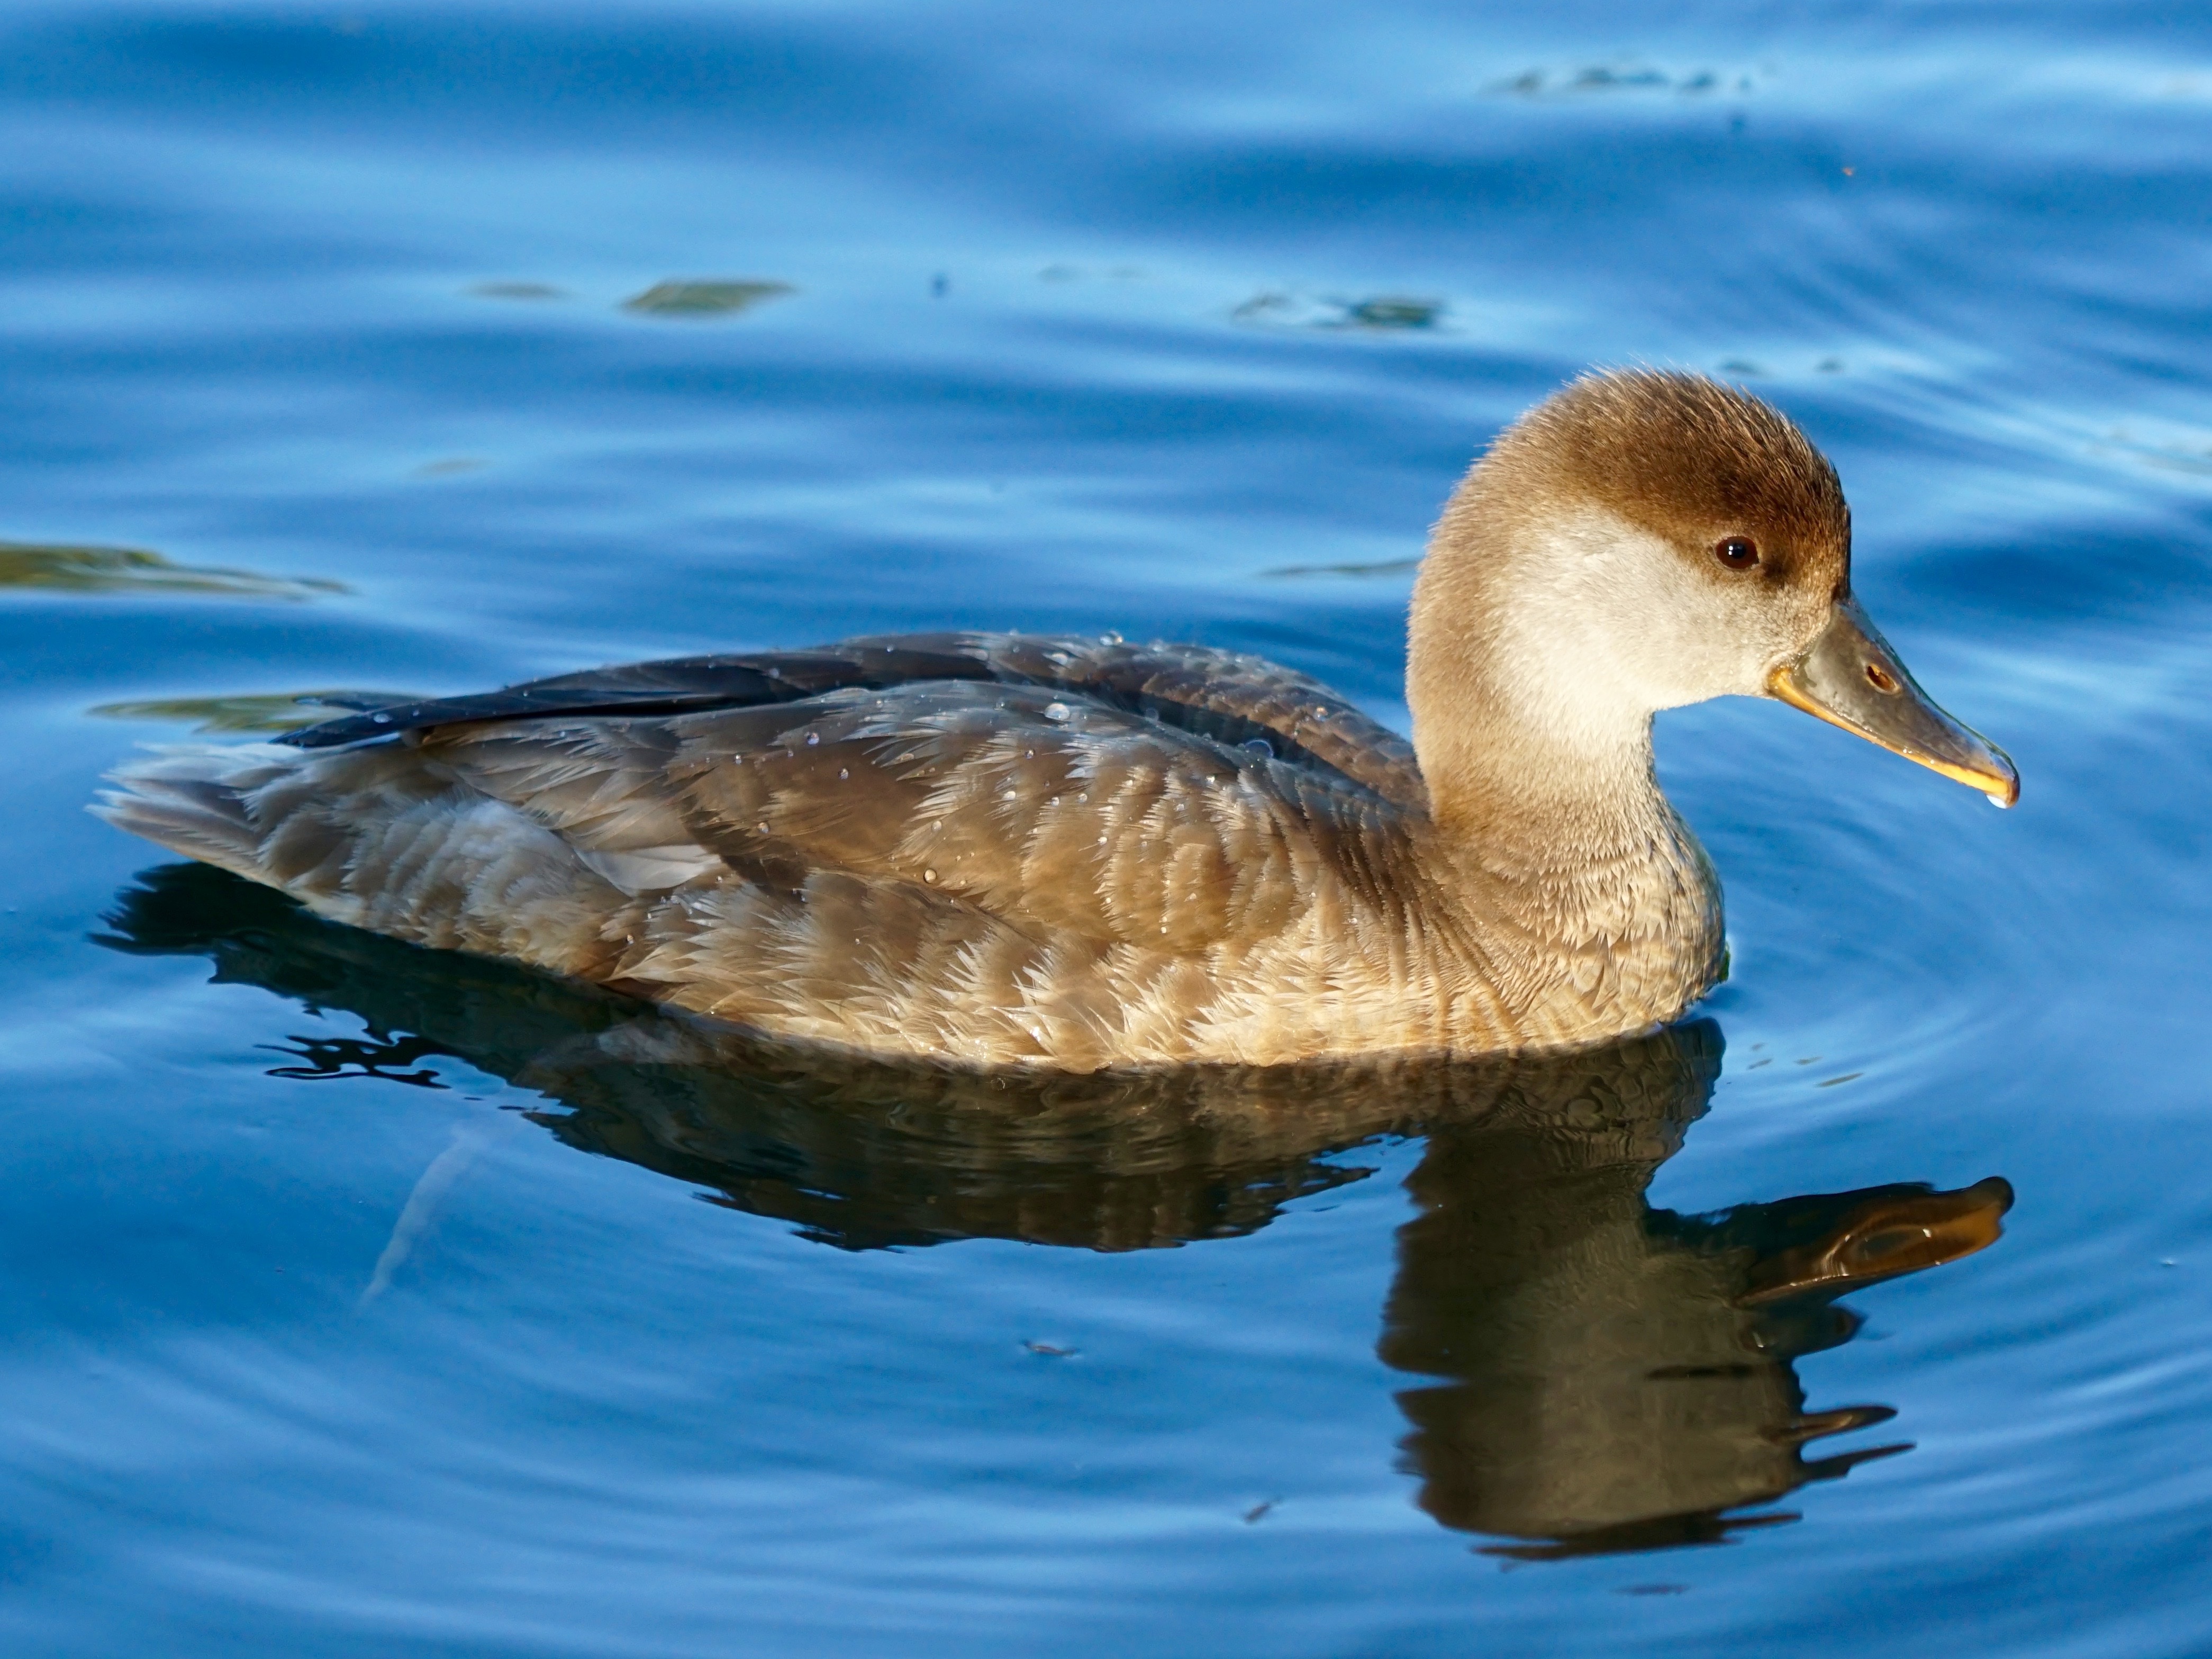
water, nature, bird, wing, animal, wildlife, reflection, beak, fauna, duck, vertebrate, waterfowl, water bird, mallard, mergus, water duck, ducks geese and swans, seaduck